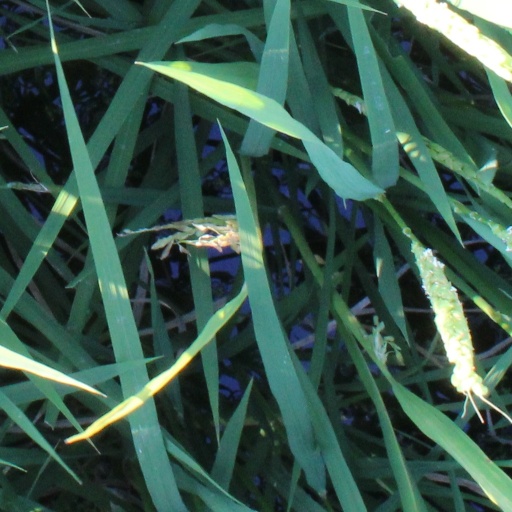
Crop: rice